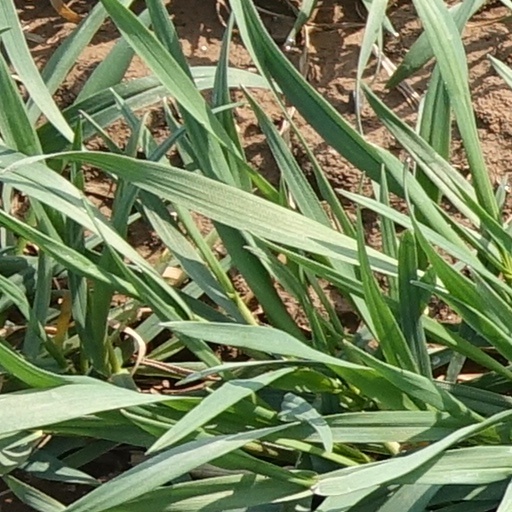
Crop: wheat